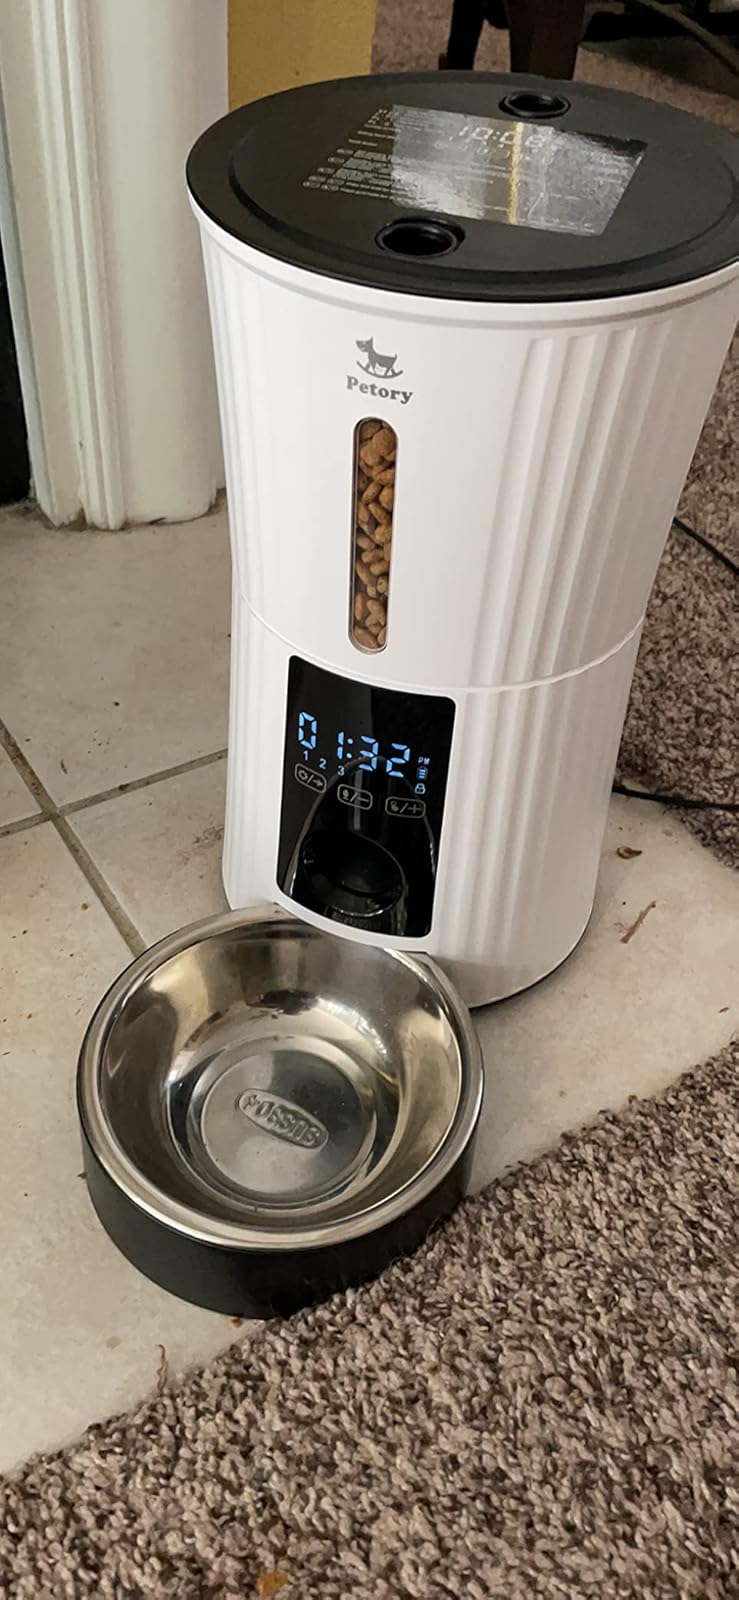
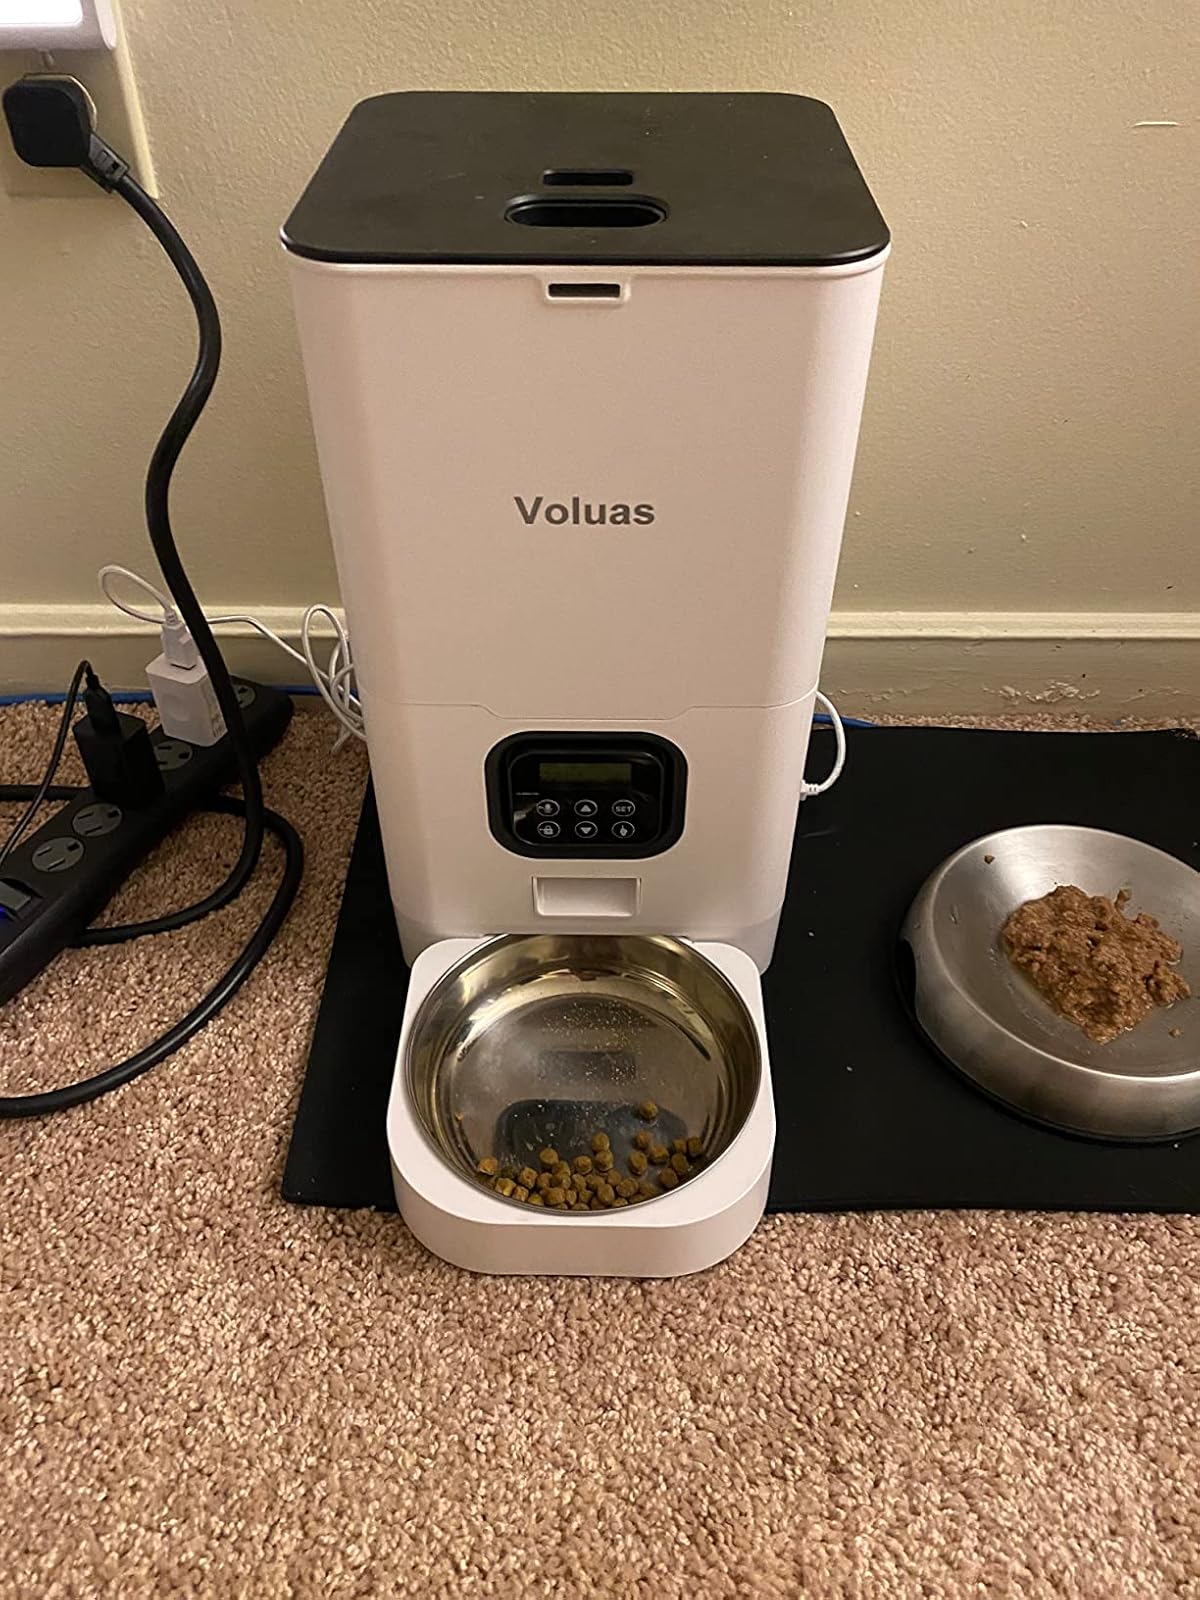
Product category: items_feeder
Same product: no